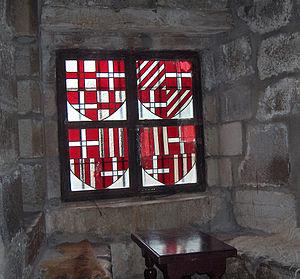
Le château Saint-Pierre de Bodrum, est un château médiéval du sud-ouest de la Turquie construit par les Hospitaliers de Saint-Jean de Jérusalem selon une architecture franque rencontrée en Orient. En 2016, il a été inscrit à la liste indicative de l'UNESCO.